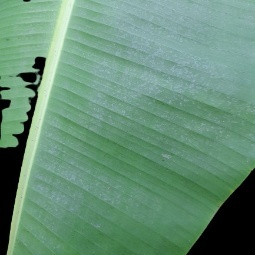
Label: Healthy